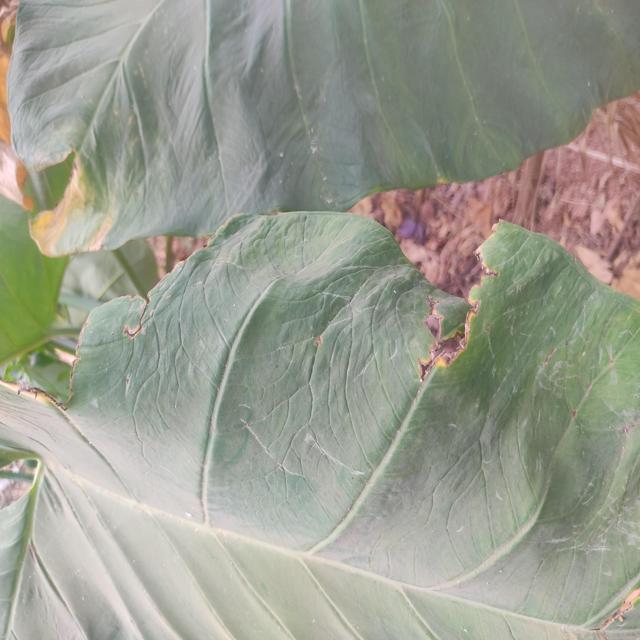
Label: Mid_Blight